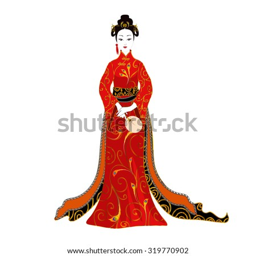
girl in red dress with an ornament in form of peacock feathers .